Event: Nepal Earthquake
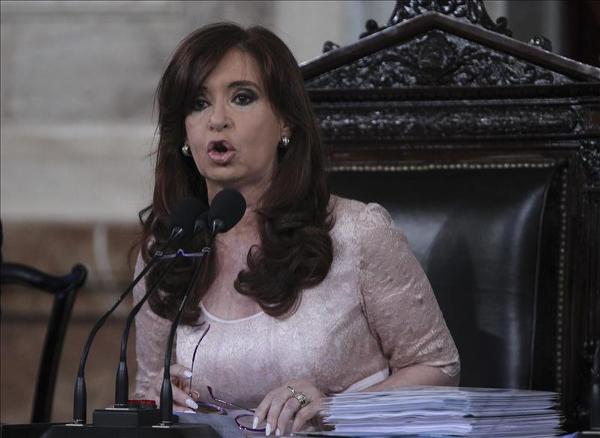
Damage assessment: no_damage